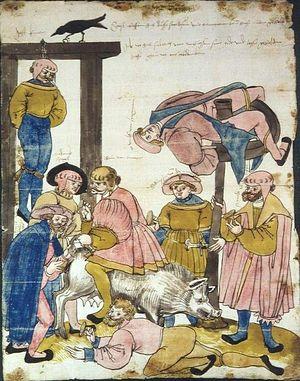
Le corbeau – sans référence à une espèce en particulier – a une influence considérable sur la culture humaine, puisqu'il est présent aussi bien dans les mythes et contes traditionnels amérindiens nord-américains, sibériens ou nordiques que dans les légendes et la littérature de toutes les époques. Il y joue le plus souvent un rôle de fripon, de héros, ou contribue par sa ruse à la création de l'homme. Chez les Inuits, le même mot désigne le corbeau et l'esprit des corbeaux réels.